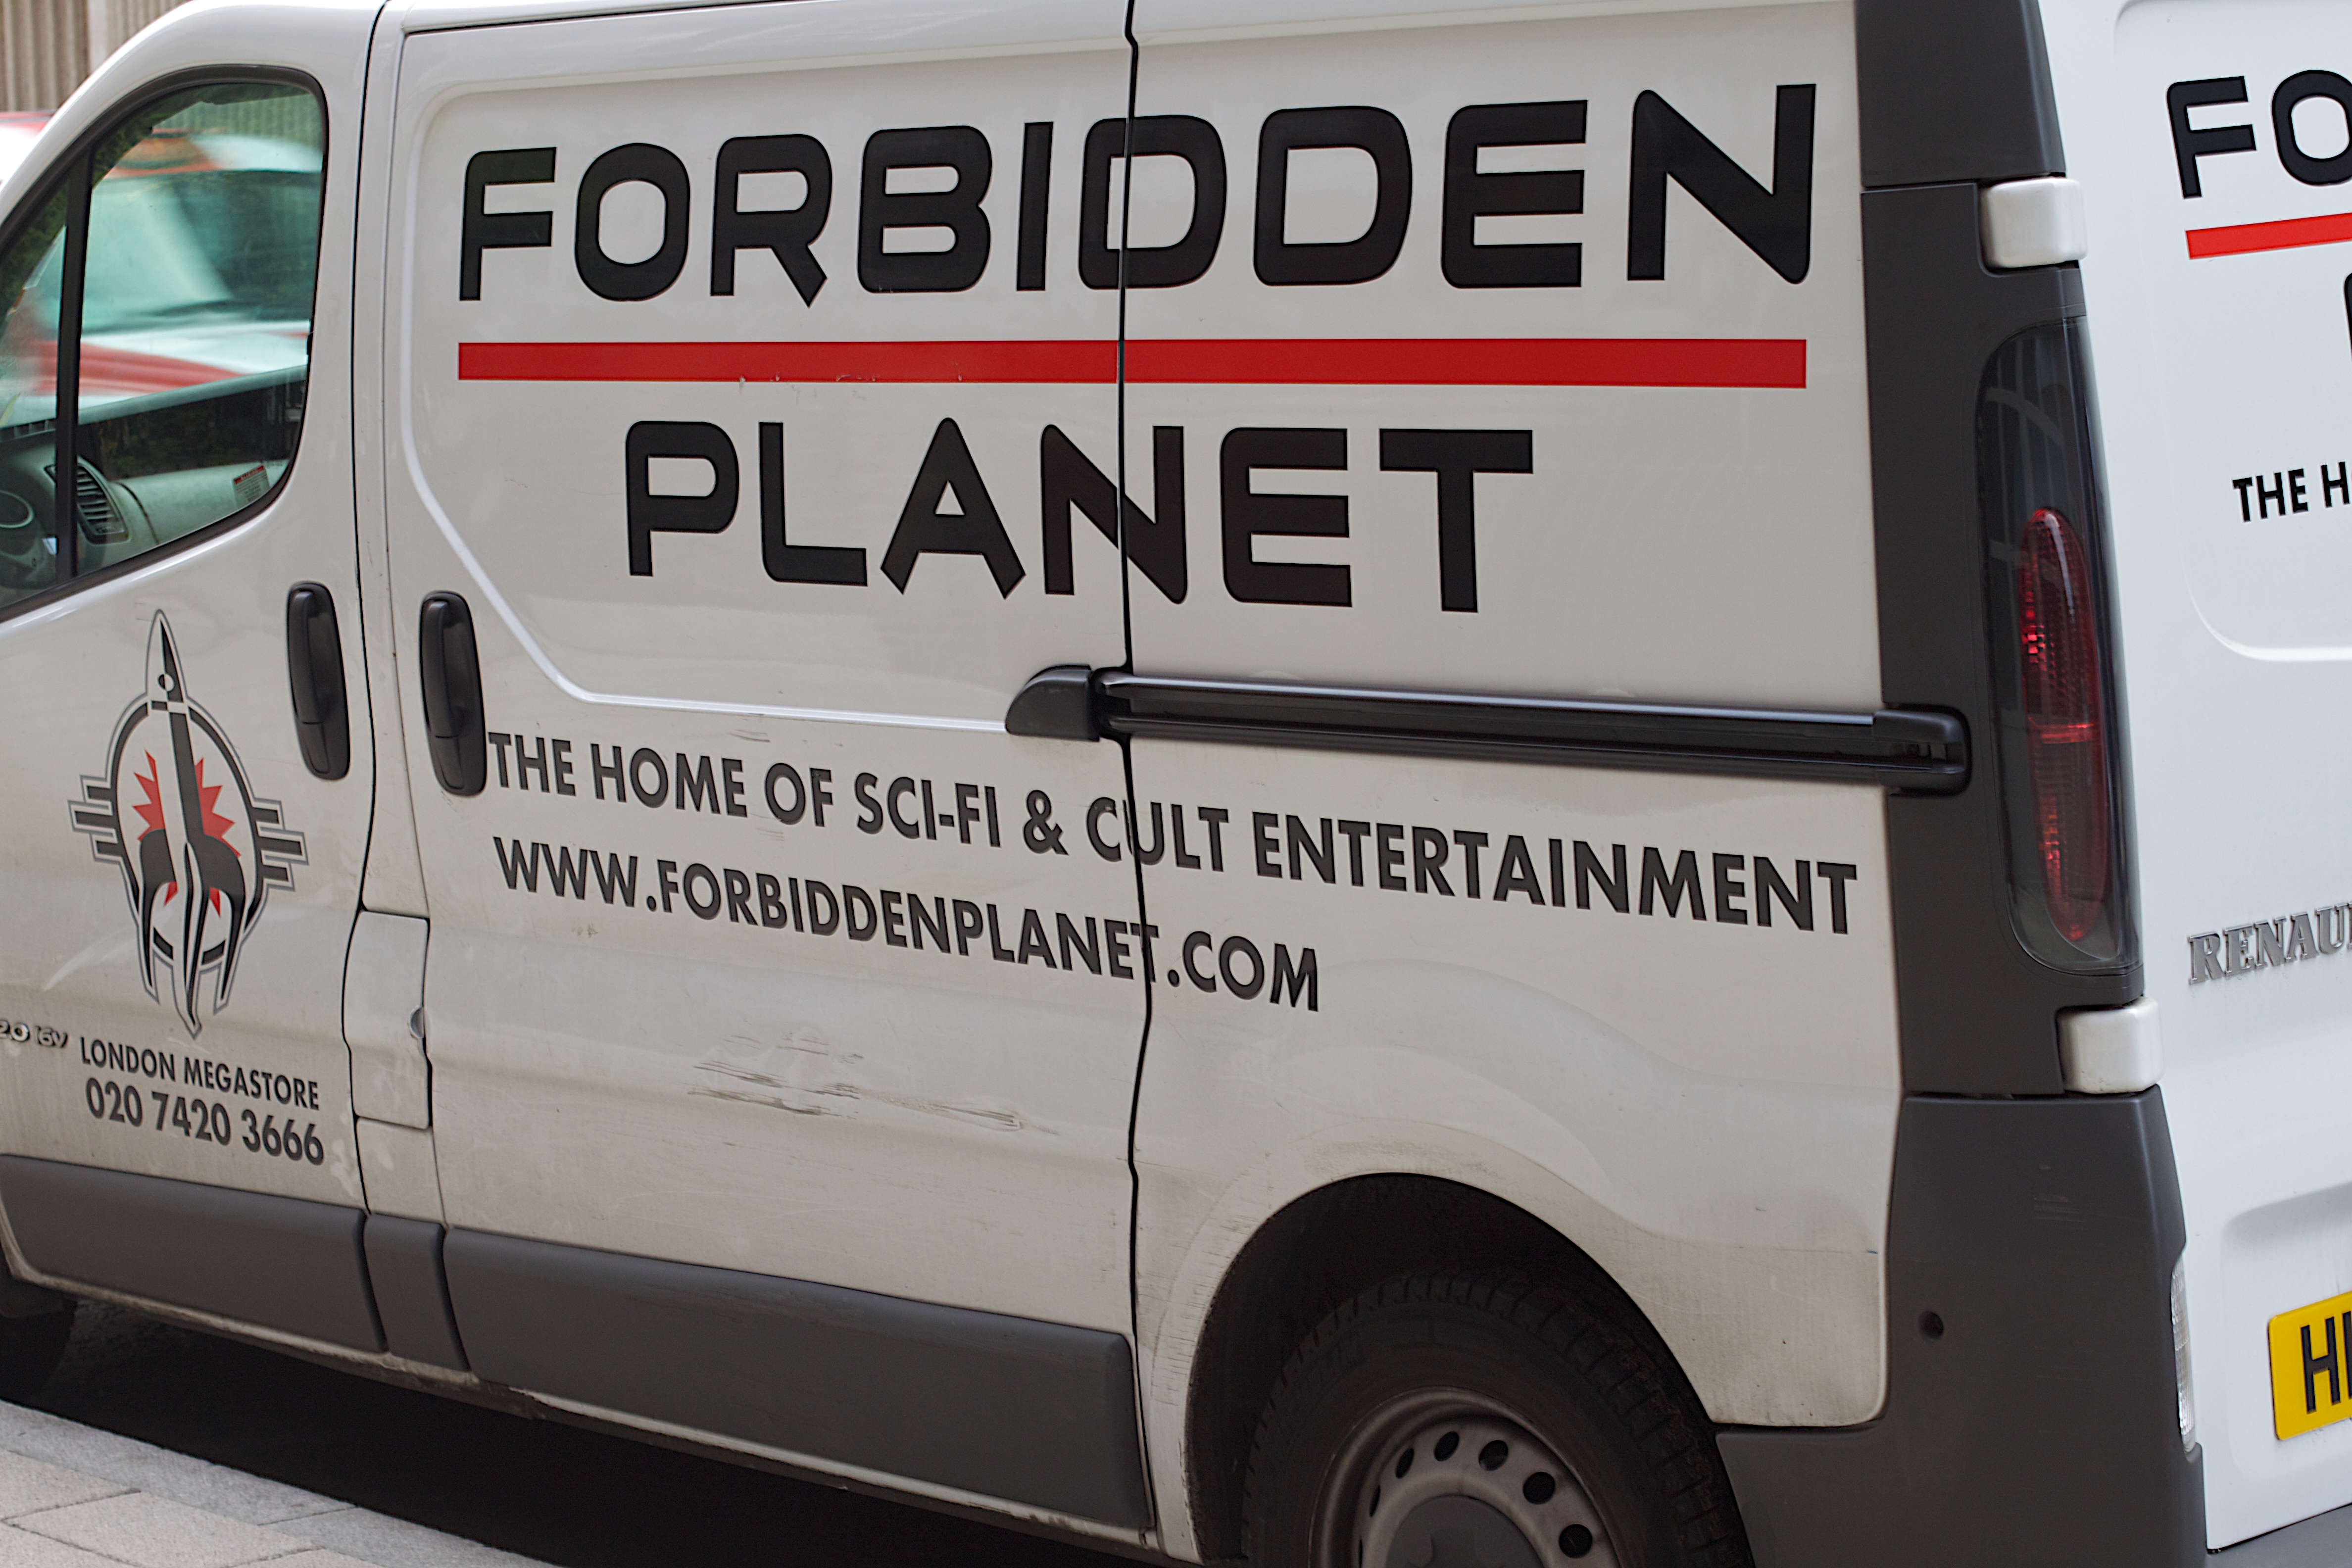
car, van, transport, vehicle, motor vehicle, minivan, minibus, commercial vehicle